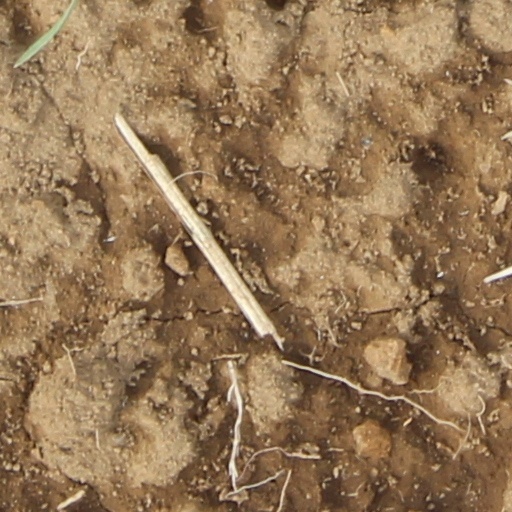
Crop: wheat